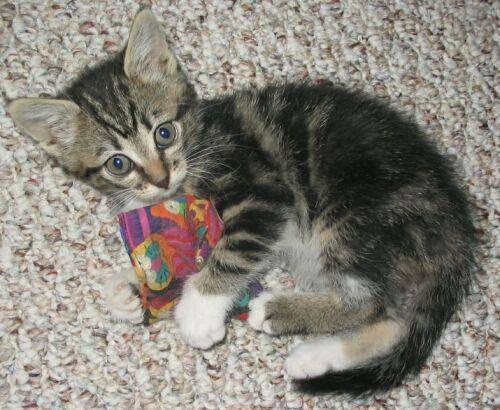
cat